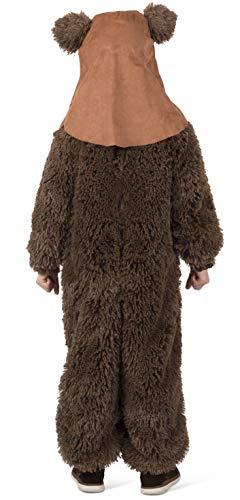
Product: Princess Paradise Boys' Classic Star Wars Premium Wicket Jumpsuit
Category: Clothing, Shoes & Jewelry | Costumes & Accessories | Kids & Baby | Boys | Costumes
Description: Officially Licensed Star Wars.
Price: $50.92